Armenia, Colombia

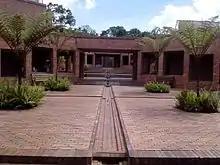
Quimbaya Museum

The renewed tourist industry has activated the popularity of the city and its surrounding areas. The region's northern area is the gateway to Los Nevados national park, where the highest peaks in central Colombia rise to perpetual snows at more than 4,500 metres. At the Quindío side of the foothills of this national park, lies the Cocora Valley, where the National Tree of Colombia, the wax palm grows, and whose municipality of Salento is a tourist destination known for its culinary delicacy (fried river trout), for its guadua crafts and furniture (the strong native bamboo cane), its art galleries and its position as a bohemian centre of regional artists. Tourists and hikers walk from here to reach the views of the park.